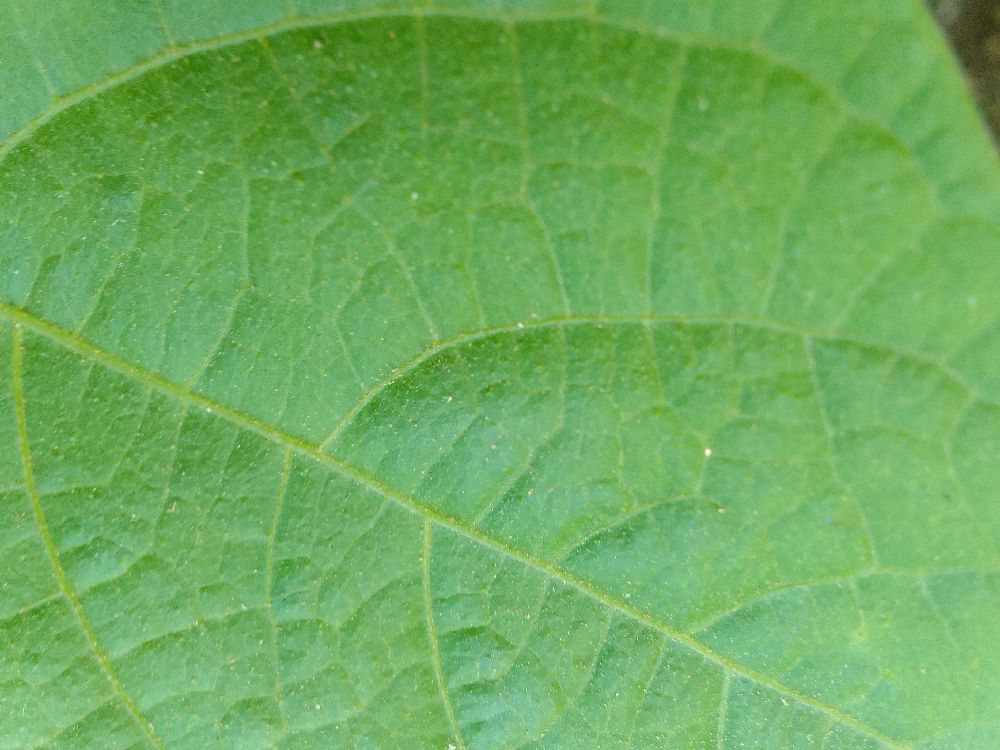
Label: healthy